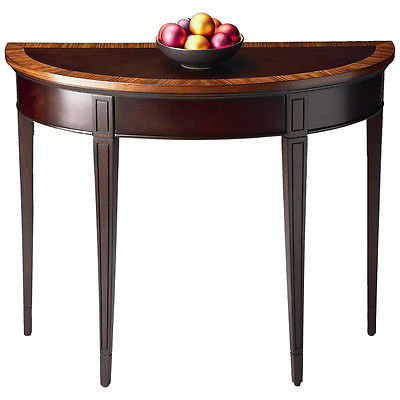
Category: table